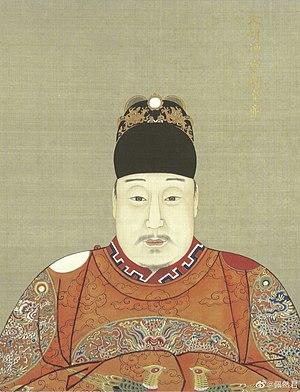
Wanli, de son nom personnel Zhu Yijun, est le treizième empereur de la dynastie Ming. Il succède à 9 ans à son père Longqing.